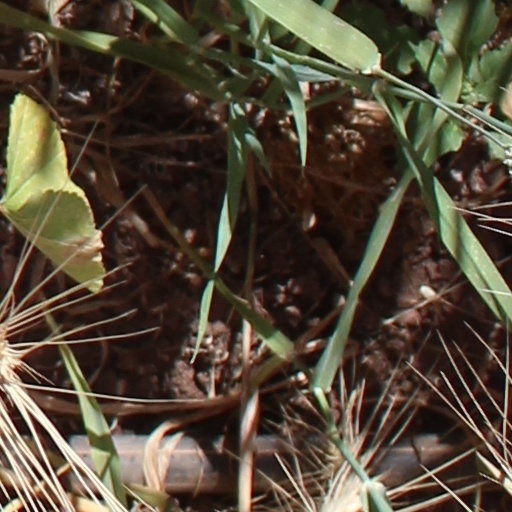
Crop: wheat